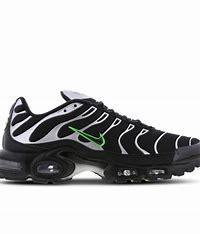
Brand: Nike
Model: Tuned 1 Essential